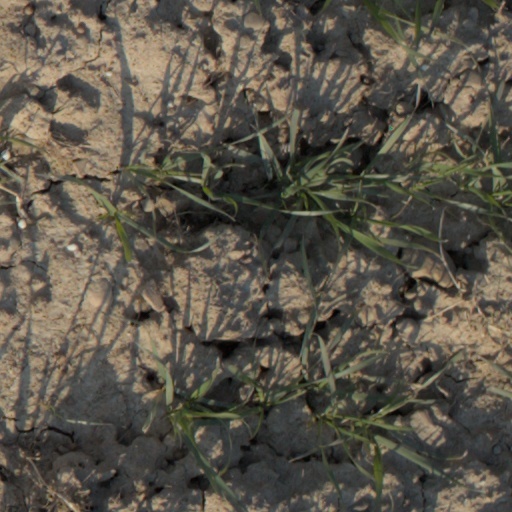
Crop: wheat